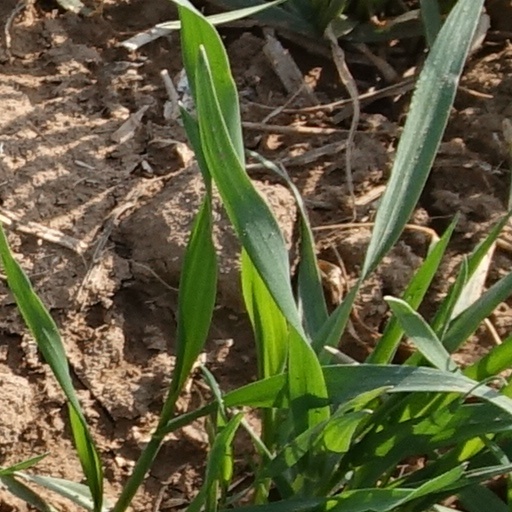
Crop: wheat